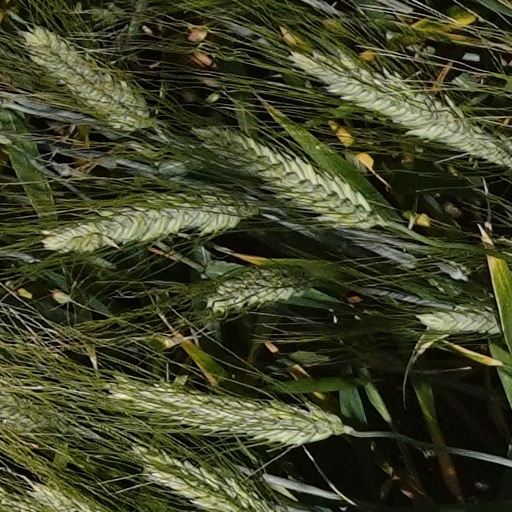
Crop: wheat